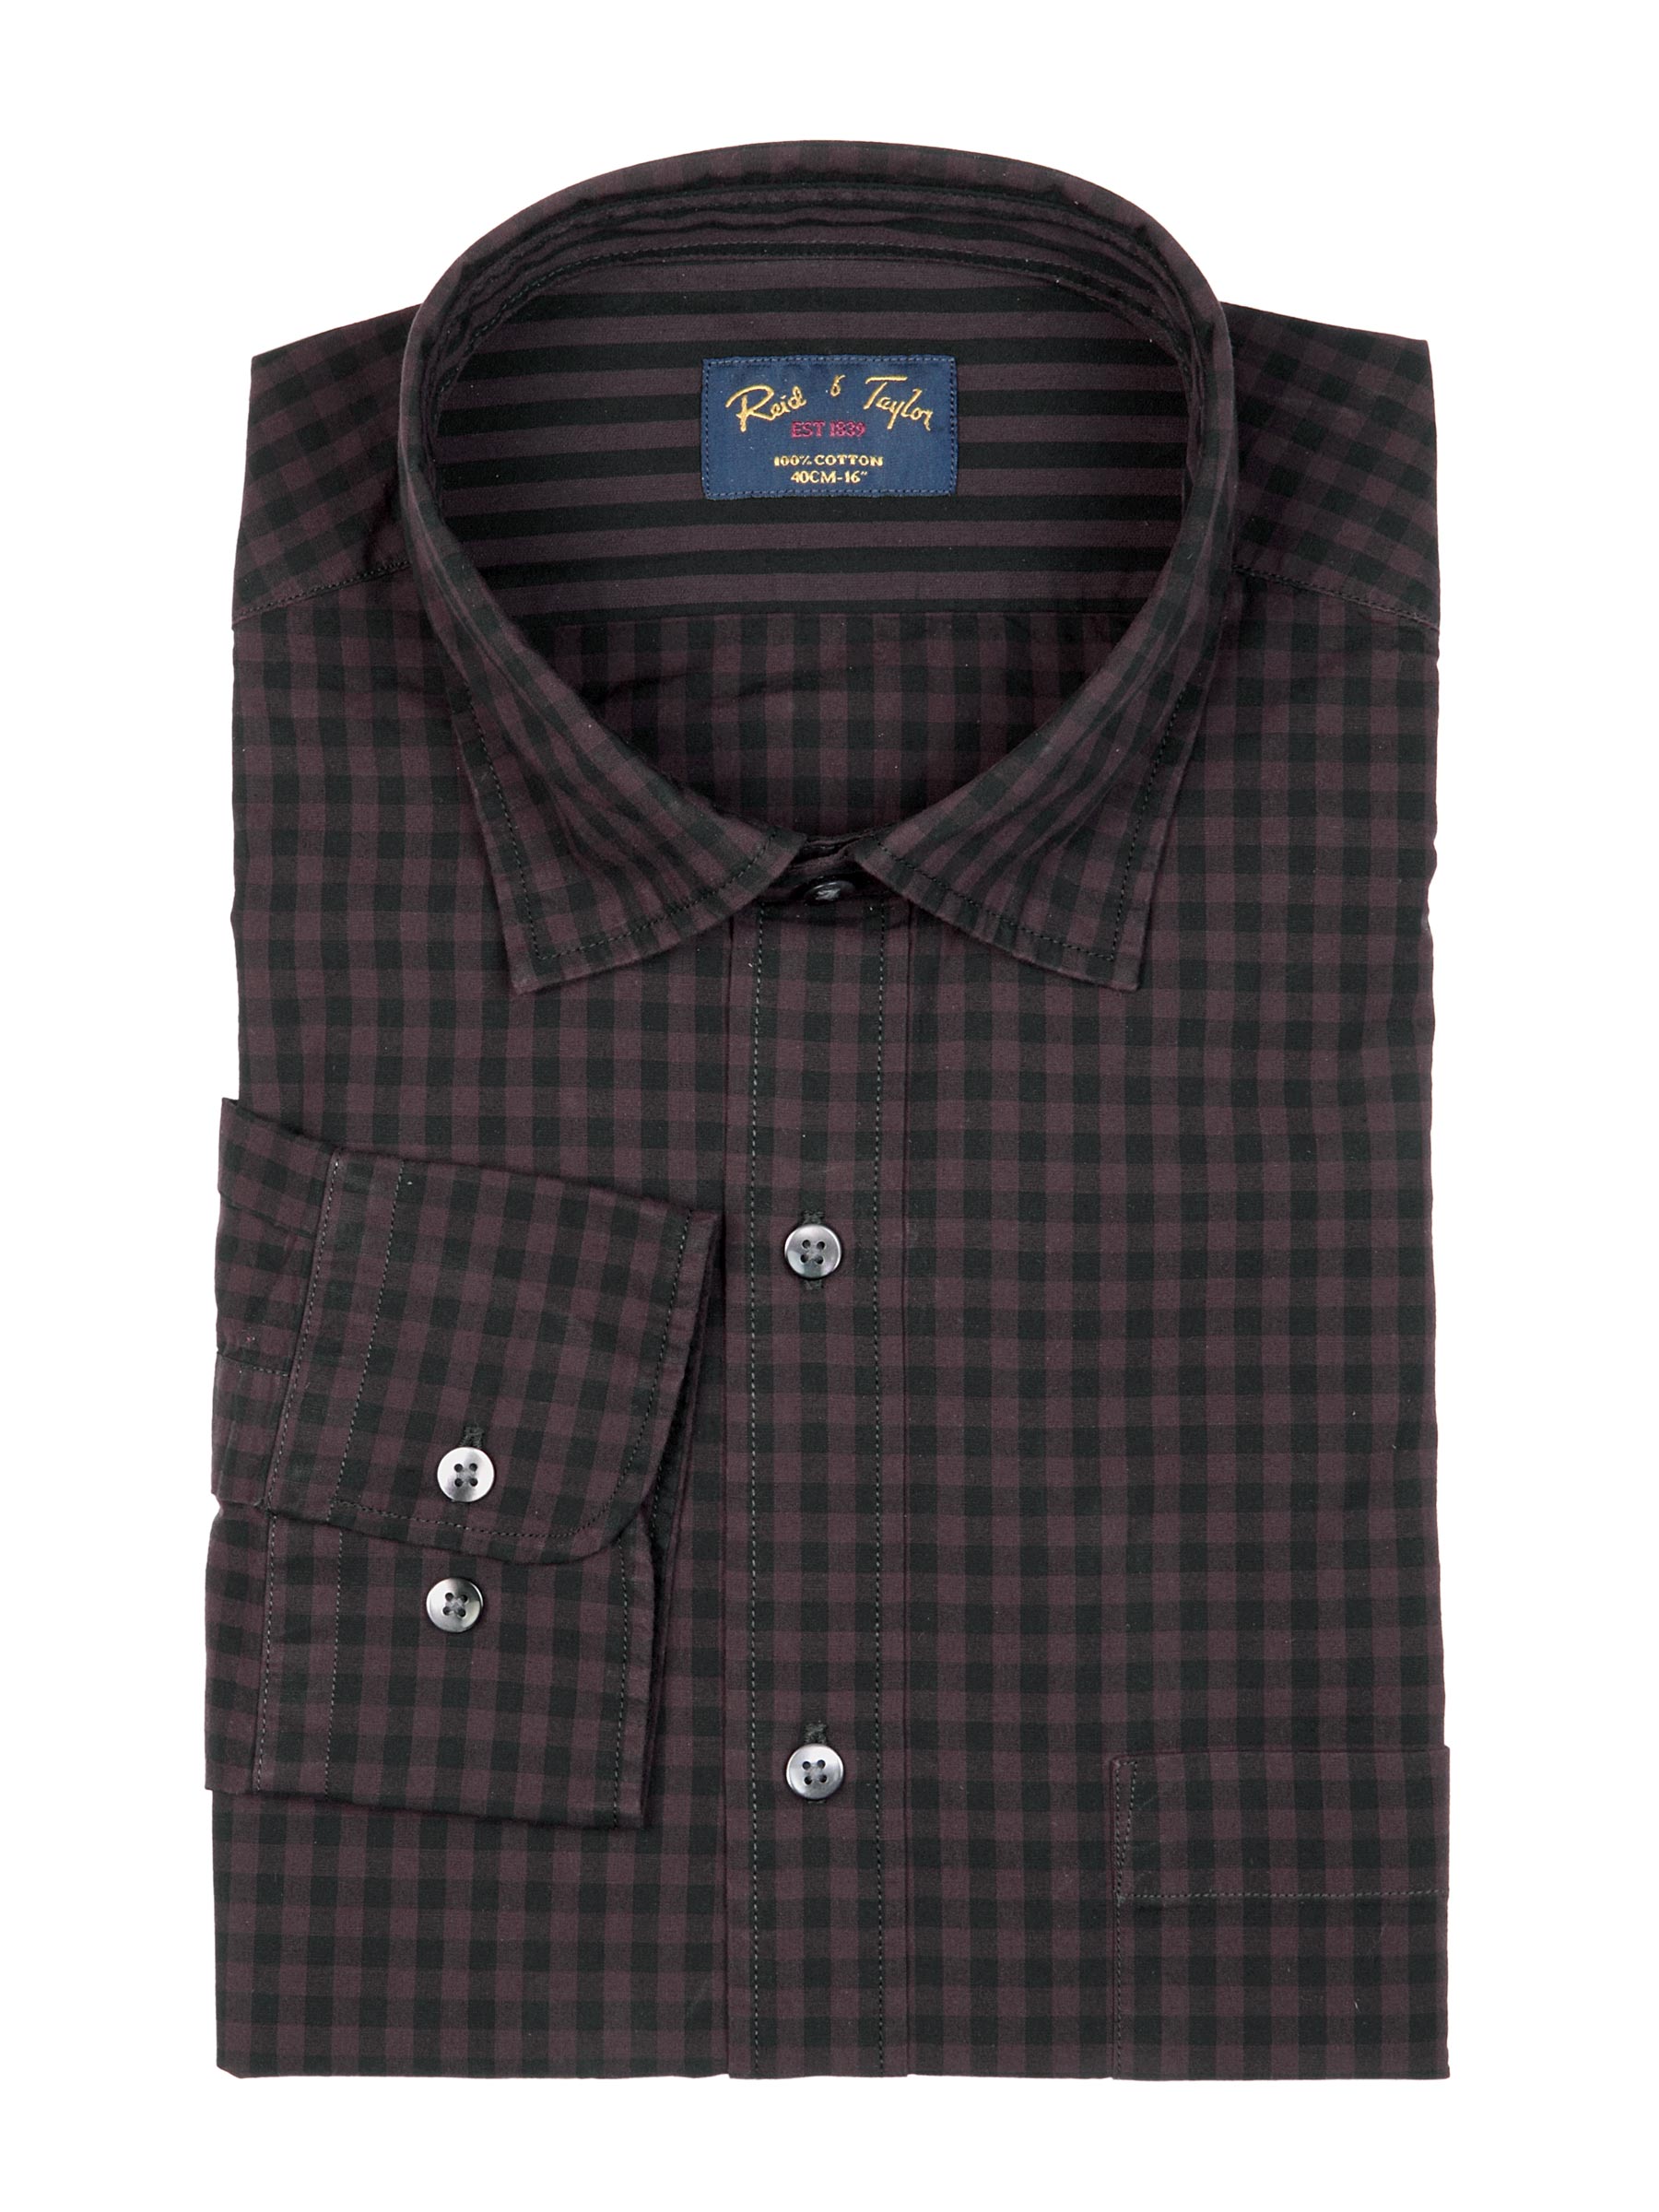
Reid & Taylor Men Check Brown Shirt
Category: Apparel / Topwear / Shirts
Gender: Men
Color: Brown
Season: Fall 2011
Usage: Casual